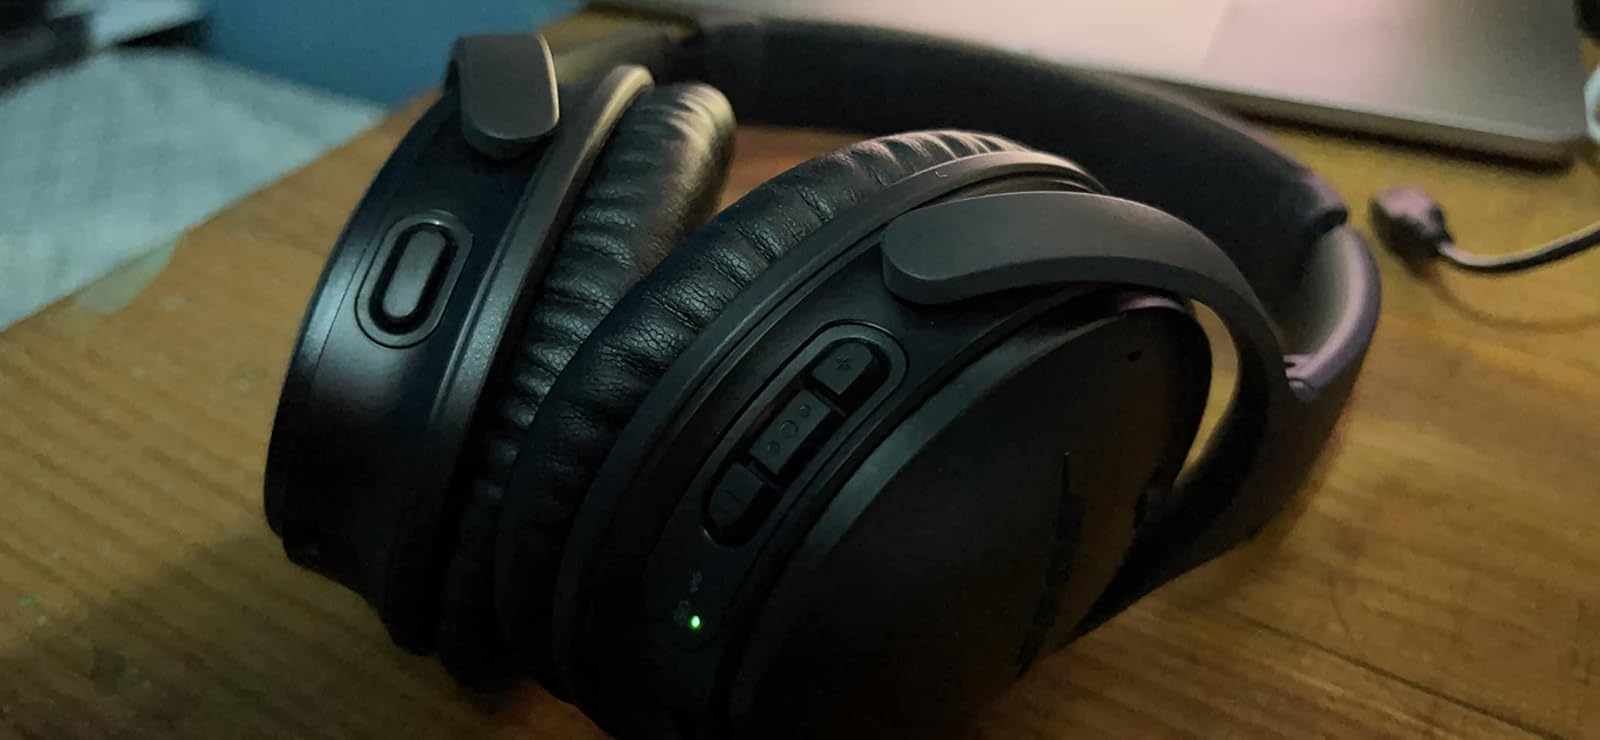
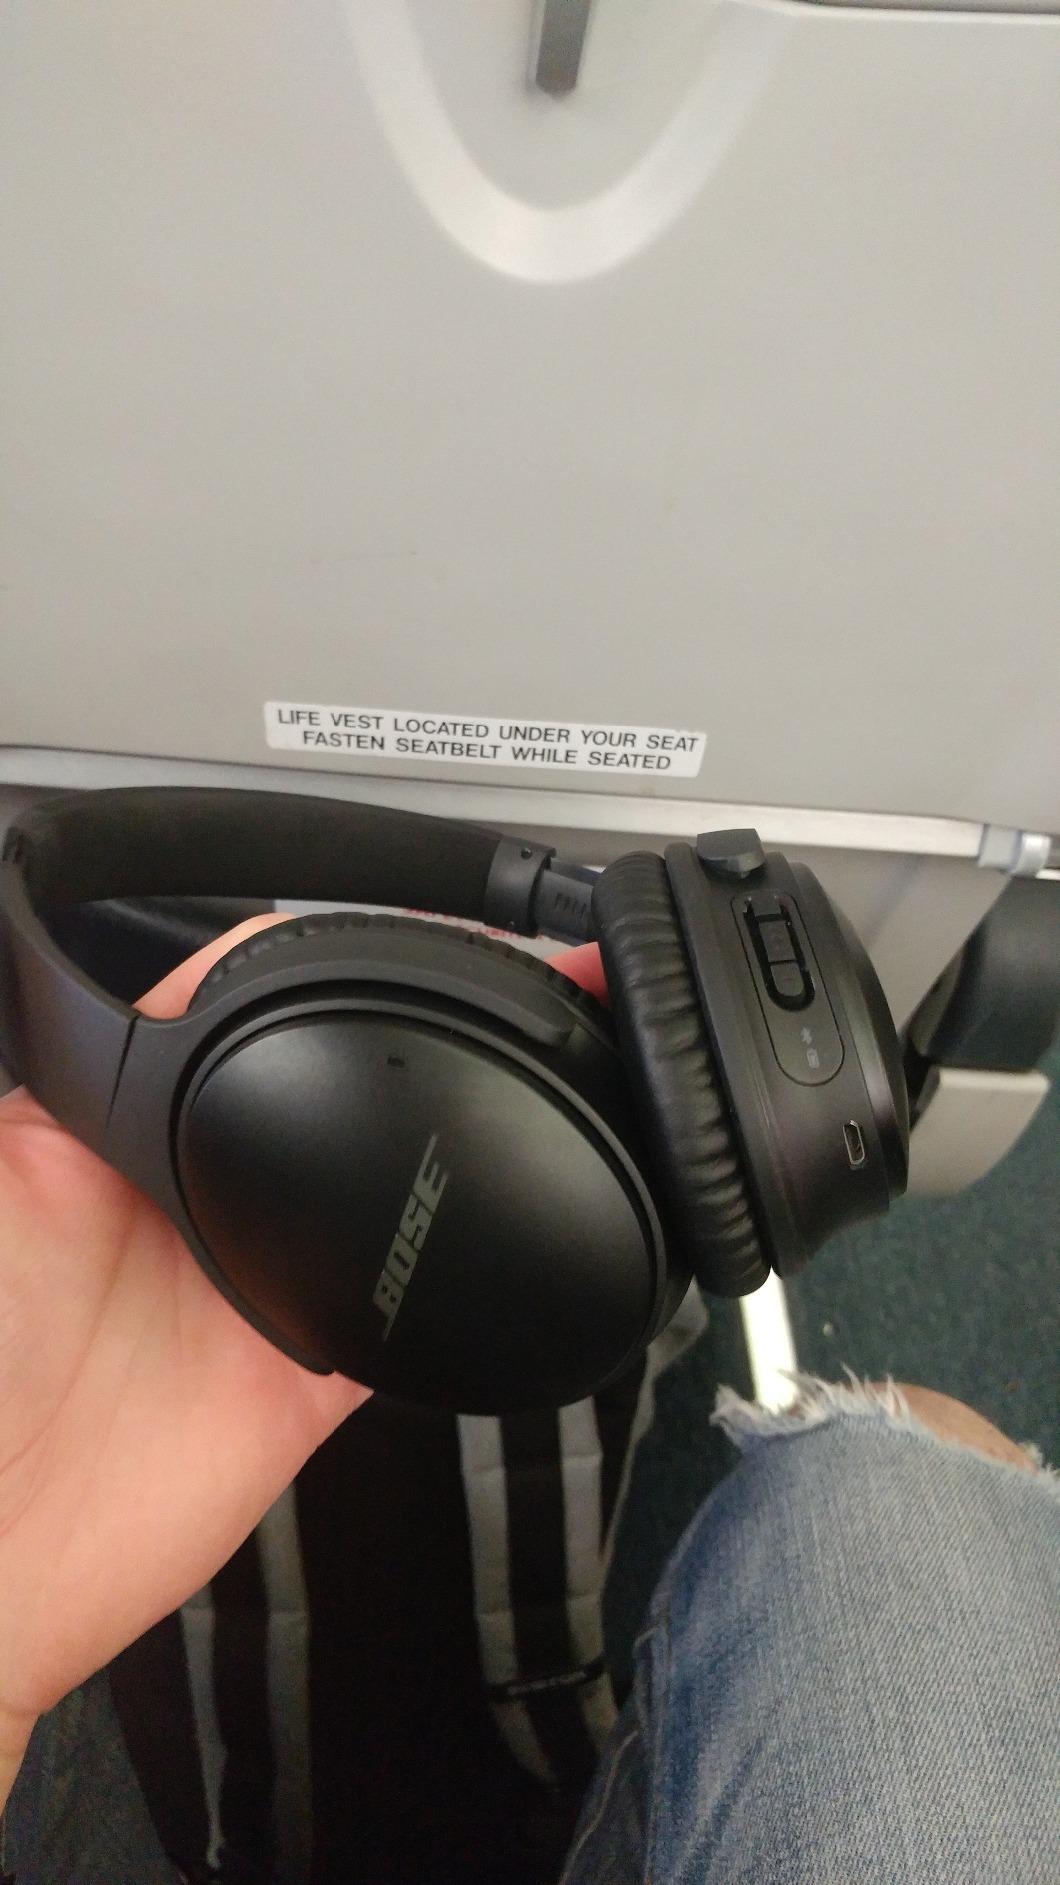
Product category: headphones
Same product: yes